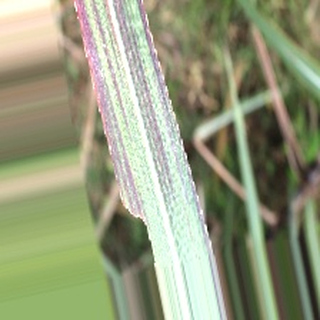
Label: sugarcane_bacterial_blight